Greenback Party

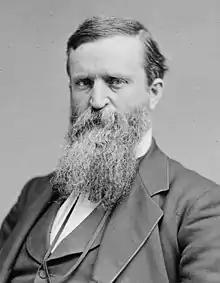
James B. Weaver, presidential nominee of the Greenback Labor Party, was later a prominent figure in the Populist movement.

The Greenback Party emerged gradually from the consolidation of like-minded state-level political organizations of differing names. According to historian Paul Kleppner, the origin of the Greenback Party is to be found in the state of Indiana, where early in 1873 a group of reform-minded farmers and political activists declared themselves free of the two established parties and established themselves as the Independent Party. One of the founding members, John C. Wilde, is cited several times in a northern Michigan newspaper from 1898 explaining the reasons for the beginning of the Party. The group nominated a slate for statewide office, running on a platform which called for expansion of the national currency. (In Wisconsin in the same year, a short-lived Reform Party, also called Liberal Reform Party or People's Reform Party, a coalition of Democrats, reform-minded Republicans, and Grangers secured the election of William Robert Taylor as Governor of Wisconsin for a two-year term, as well as a number of state legislators, but it never formed a coherent organization.)